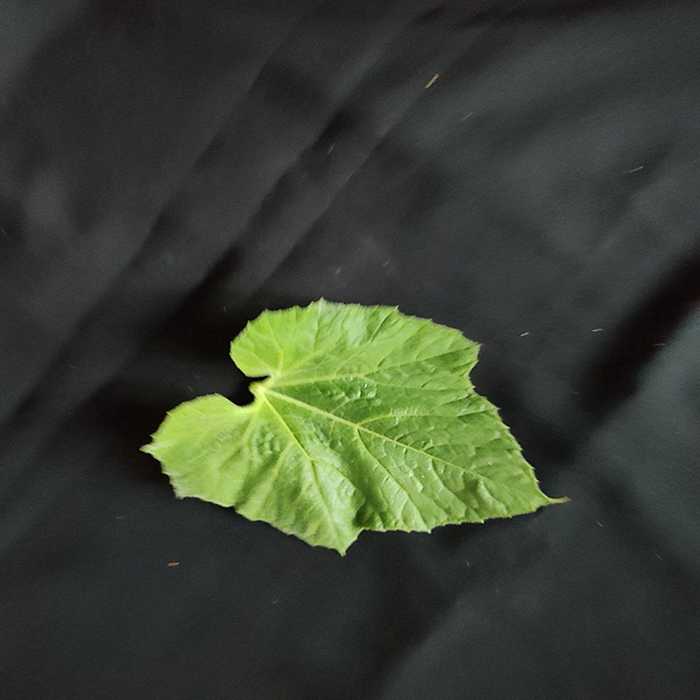
Plant: Bottle gourd
Label: Fresh leaf